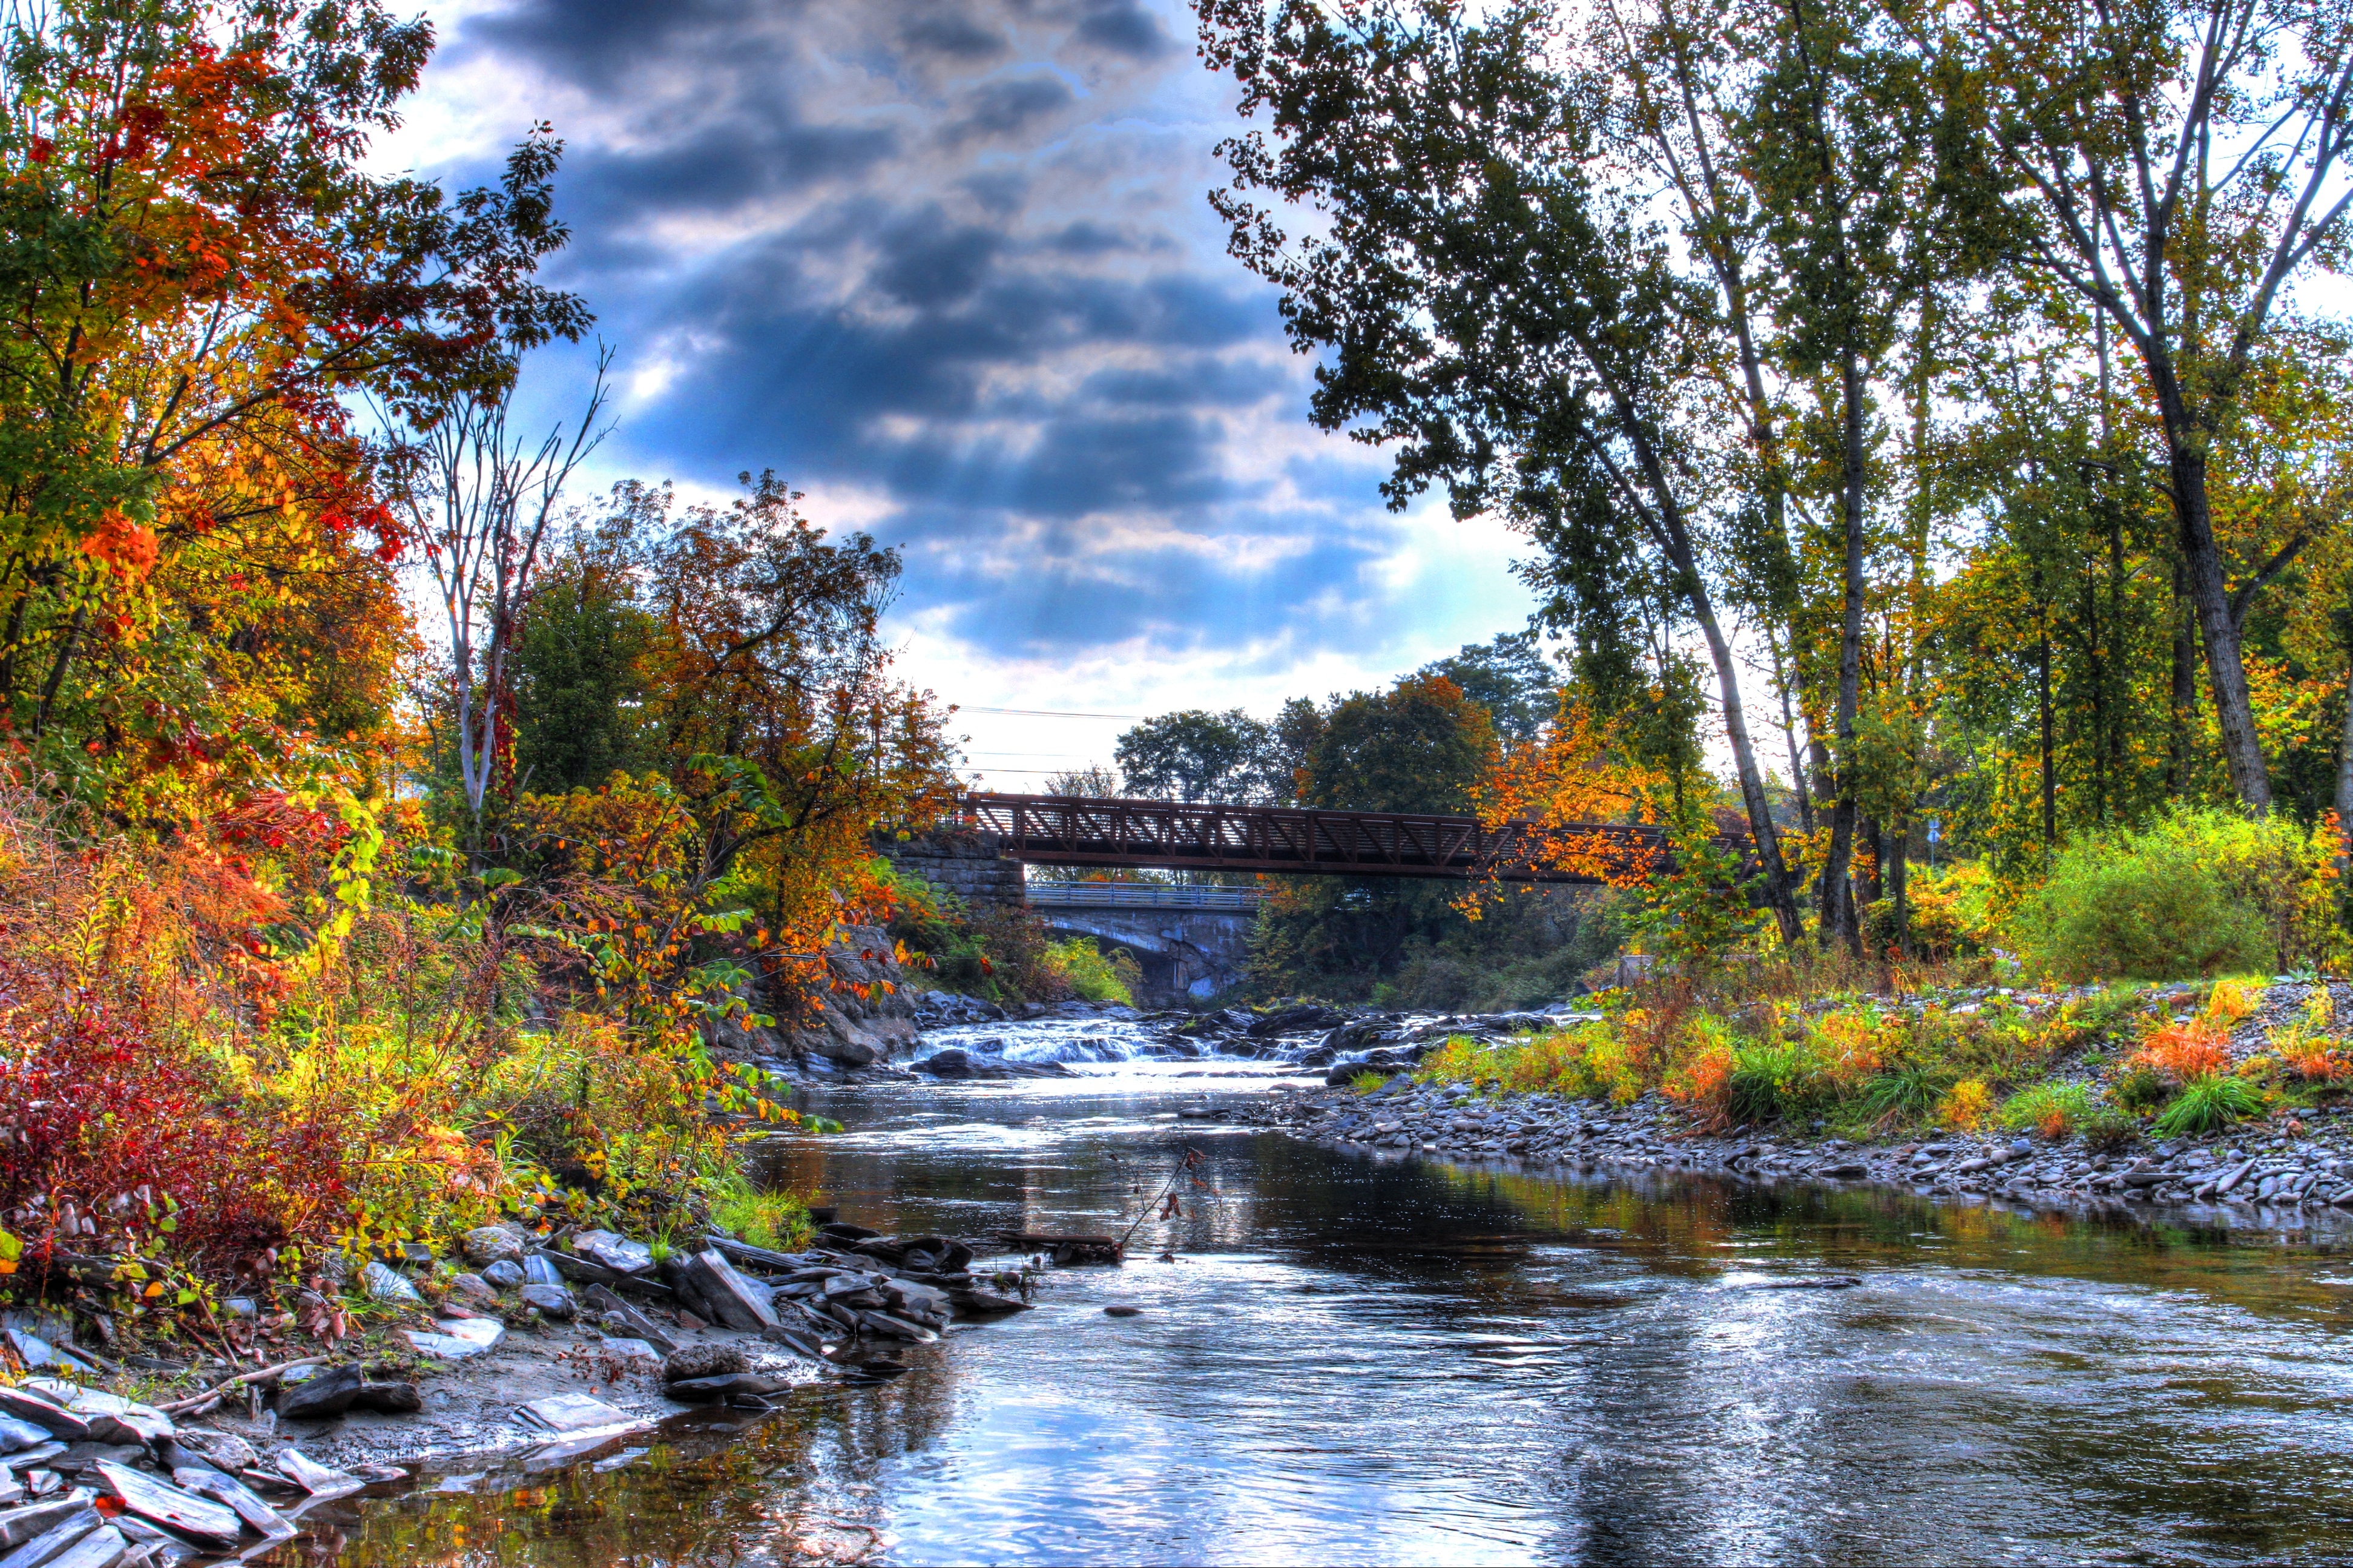
landscape, tree, water, nature, outdoor, leaf, fall, flower, lake, river, pond, stream, reflection, autumn, park, garden, season, waterway, body of water, woodland, au, watercourse, fall trees, woody plant